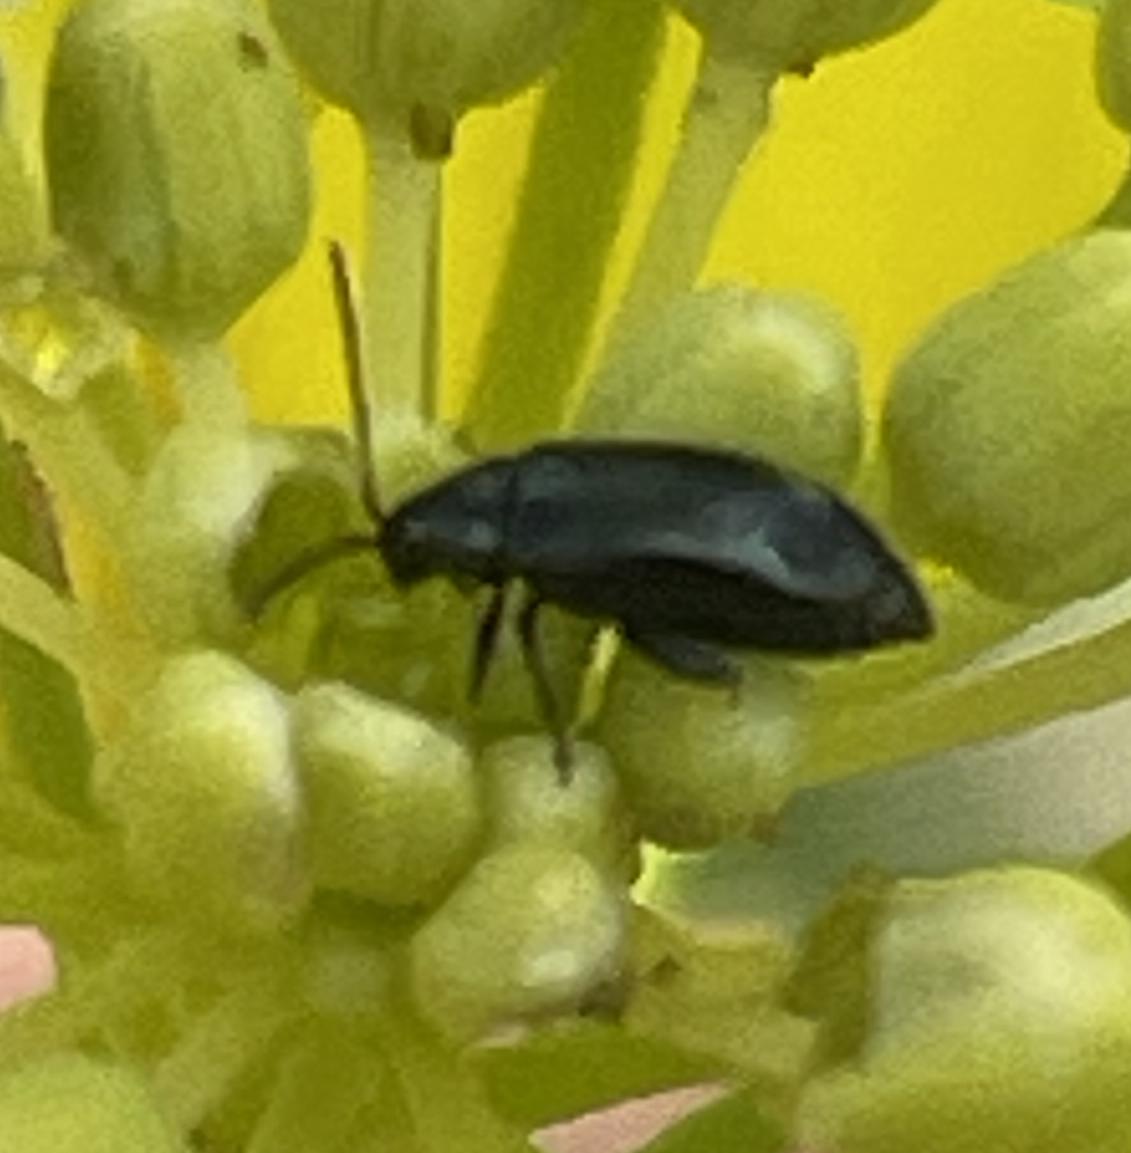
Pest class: crucifer_flea_beetle